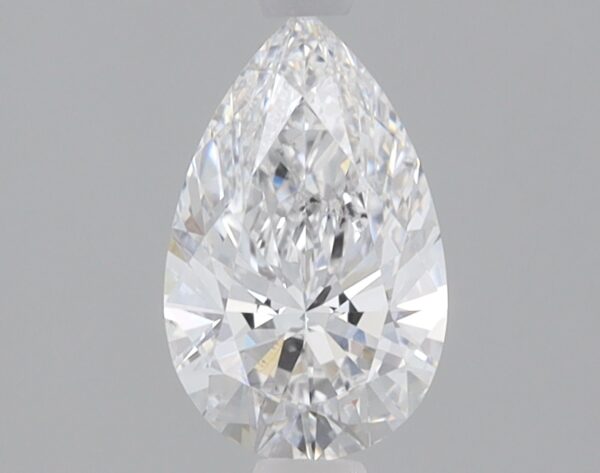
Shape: pear
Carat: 0.82
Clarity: VS2
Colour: D
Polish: EX
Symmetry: EX
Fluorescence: NONE
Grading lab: IGI
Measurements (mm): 8.4 x 5.22 x 3.22